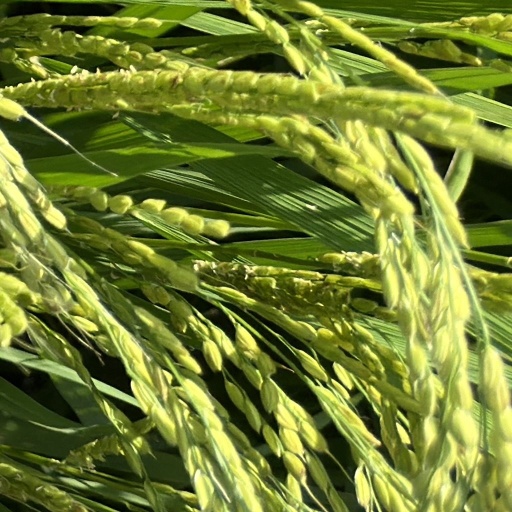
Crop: rice